James Edward Edmonds

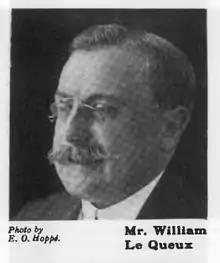

Le Queux wrote "The Invasion of 1910" in 1906, serialised in the "Daily Mail" and then published in 17 languages, selling more than a million copies. In 1907 "The Morning Post" splashed a story purporting that 90,000 German reservists and spies, with arms caches, were at large in Britain. Invasion scares whipped up public anxiety when the Germans accelerated their dreadnought building plans. The British government set up a sub-committee of the Committee of Imperial Defence (CID) in 1907 to look into the possibility of a German invasion, which met 16 times from November 1907 to July 1908 and debunked the invasion scares. The Director of Military Operations, Major-General Sir Spencer Ewart did have to admit that the counter-intelligence system was inadequate and began a review. In October 1908 a new Official Secrets Act was drafted to allow arrests and searches without warrant, the registration of aliens (foreigners), the use of paid agents in Britain to unmask foreign spies and copying the German system instituted in 1866, in which a police or private detective under an intelligence officer ran spies abroad. Without peacetime preparations, Britain would enter a war "fatally handicapped".